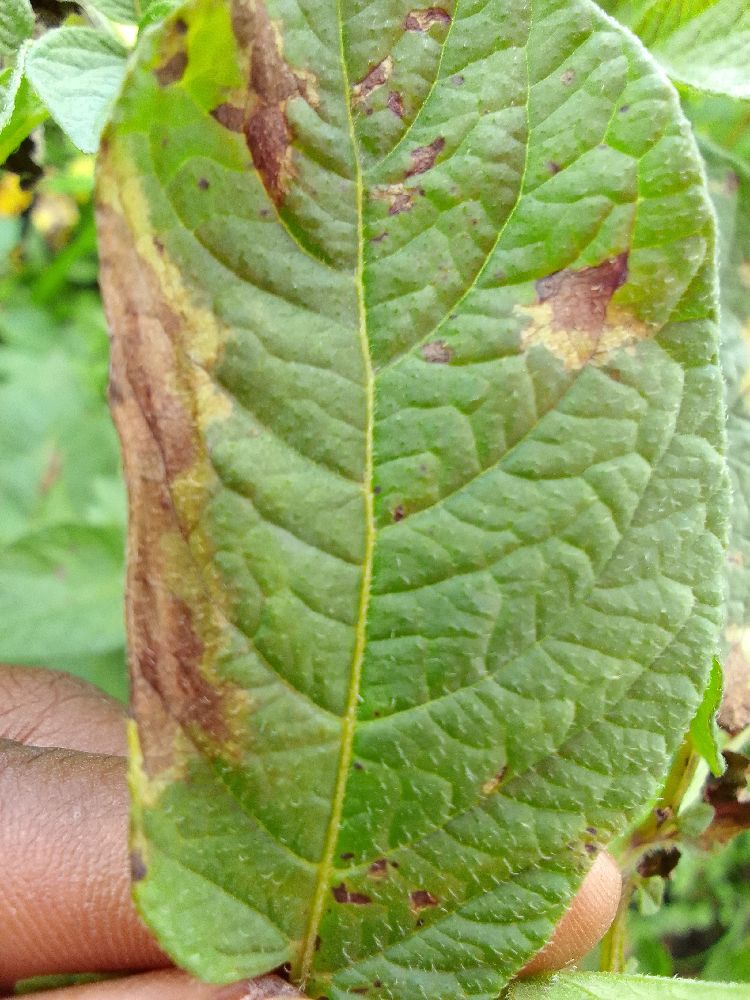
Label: Late blight